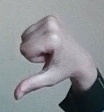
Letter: waw